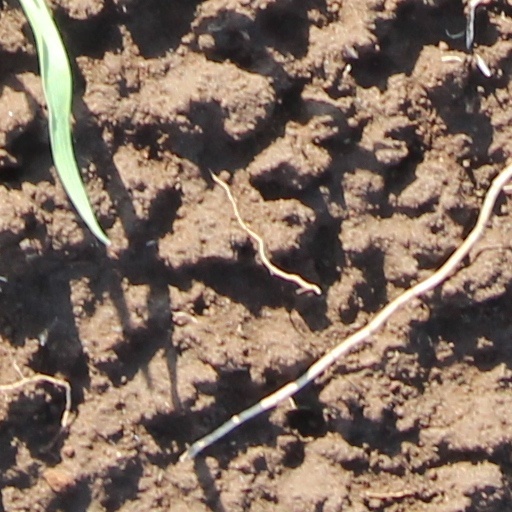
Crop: wheat